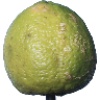
Label: limes